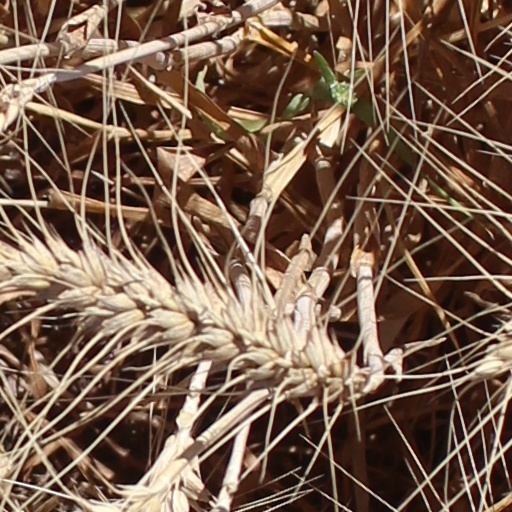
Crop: wheat